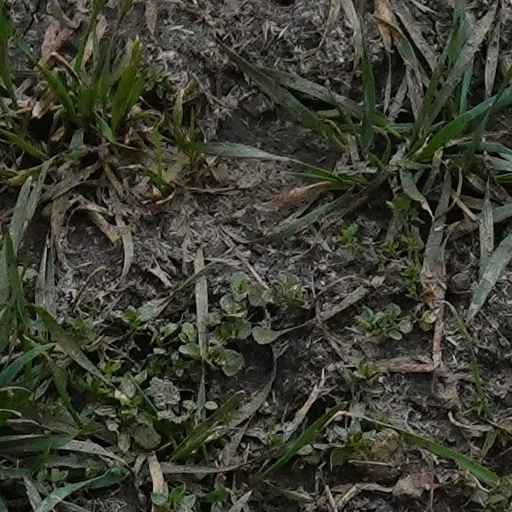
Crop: wheat